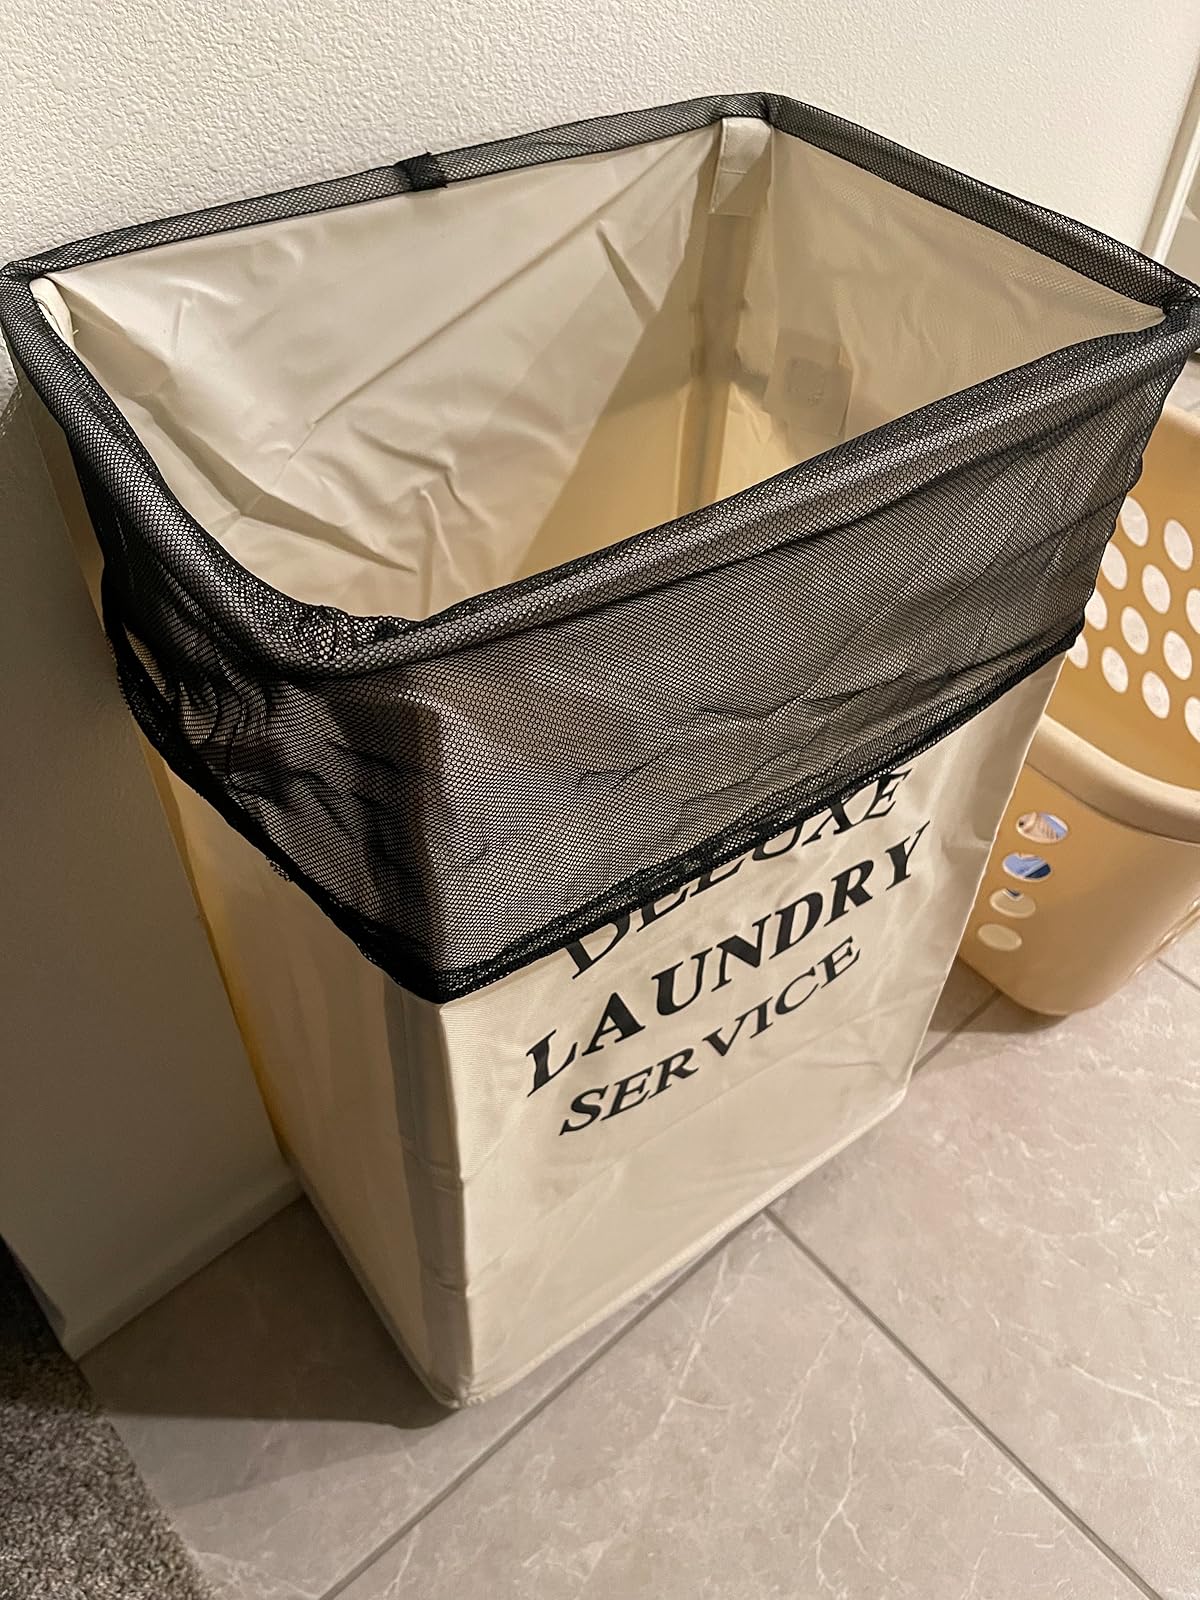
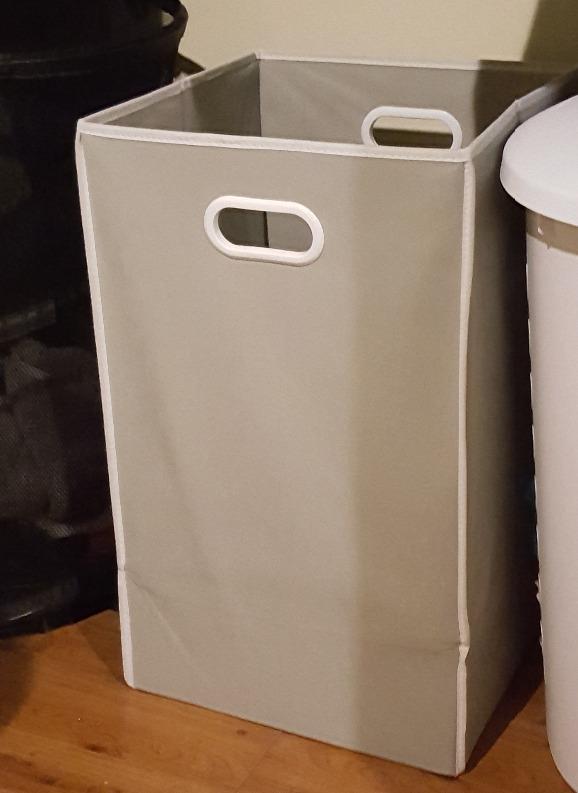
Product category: items_hamper
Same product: no